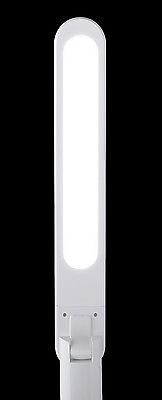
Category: lamp